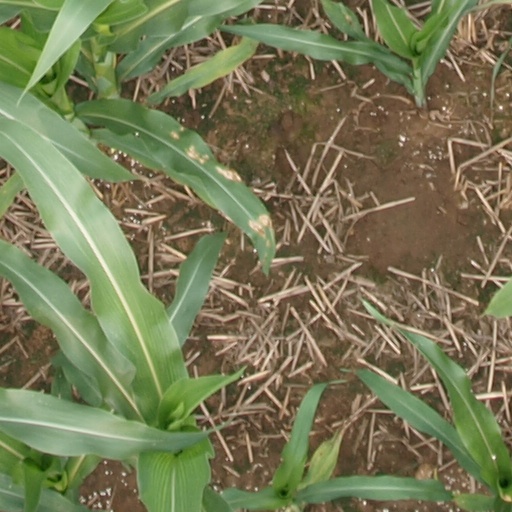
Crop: maize; corn